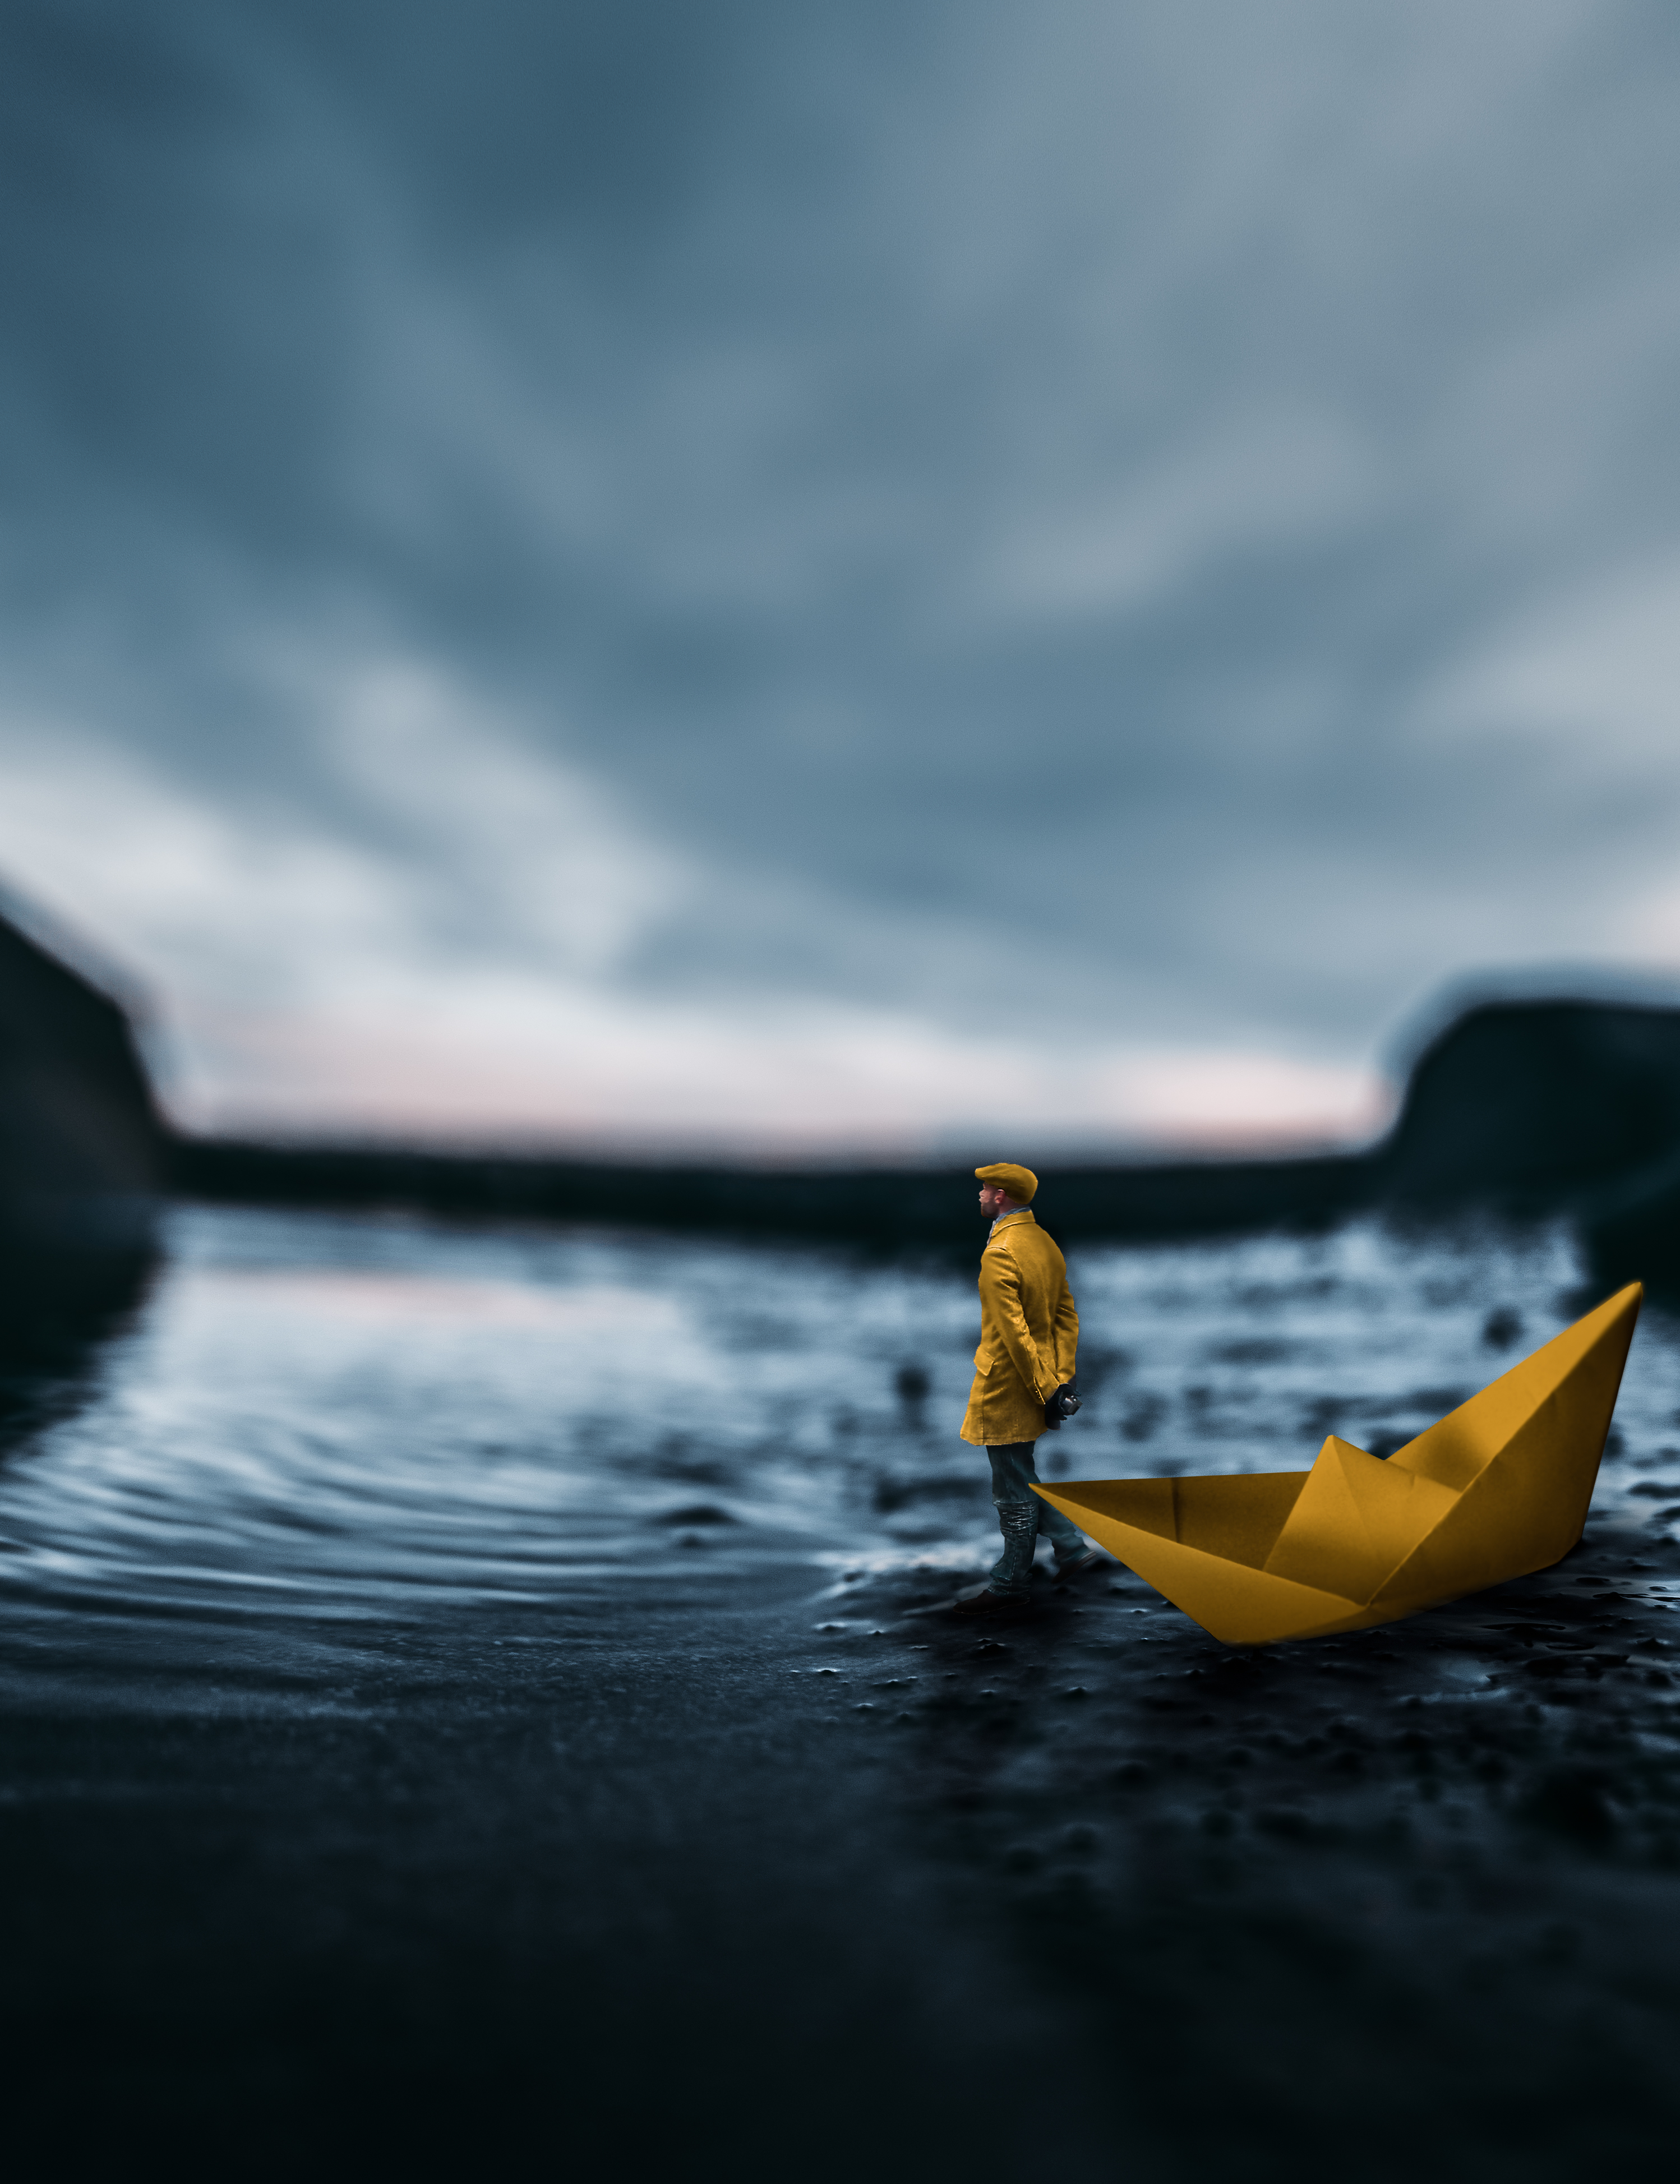
sky, water, sea, reflection, wave, boat, calm, ocean, sea kayak, boats and boating equipment and supplies, kayak, horizon, vehicle, wind wave, paddle, cloud, watercraft, loch, boating